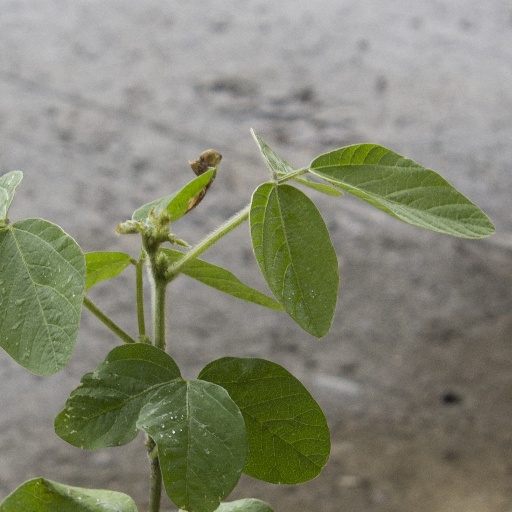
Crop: soybean